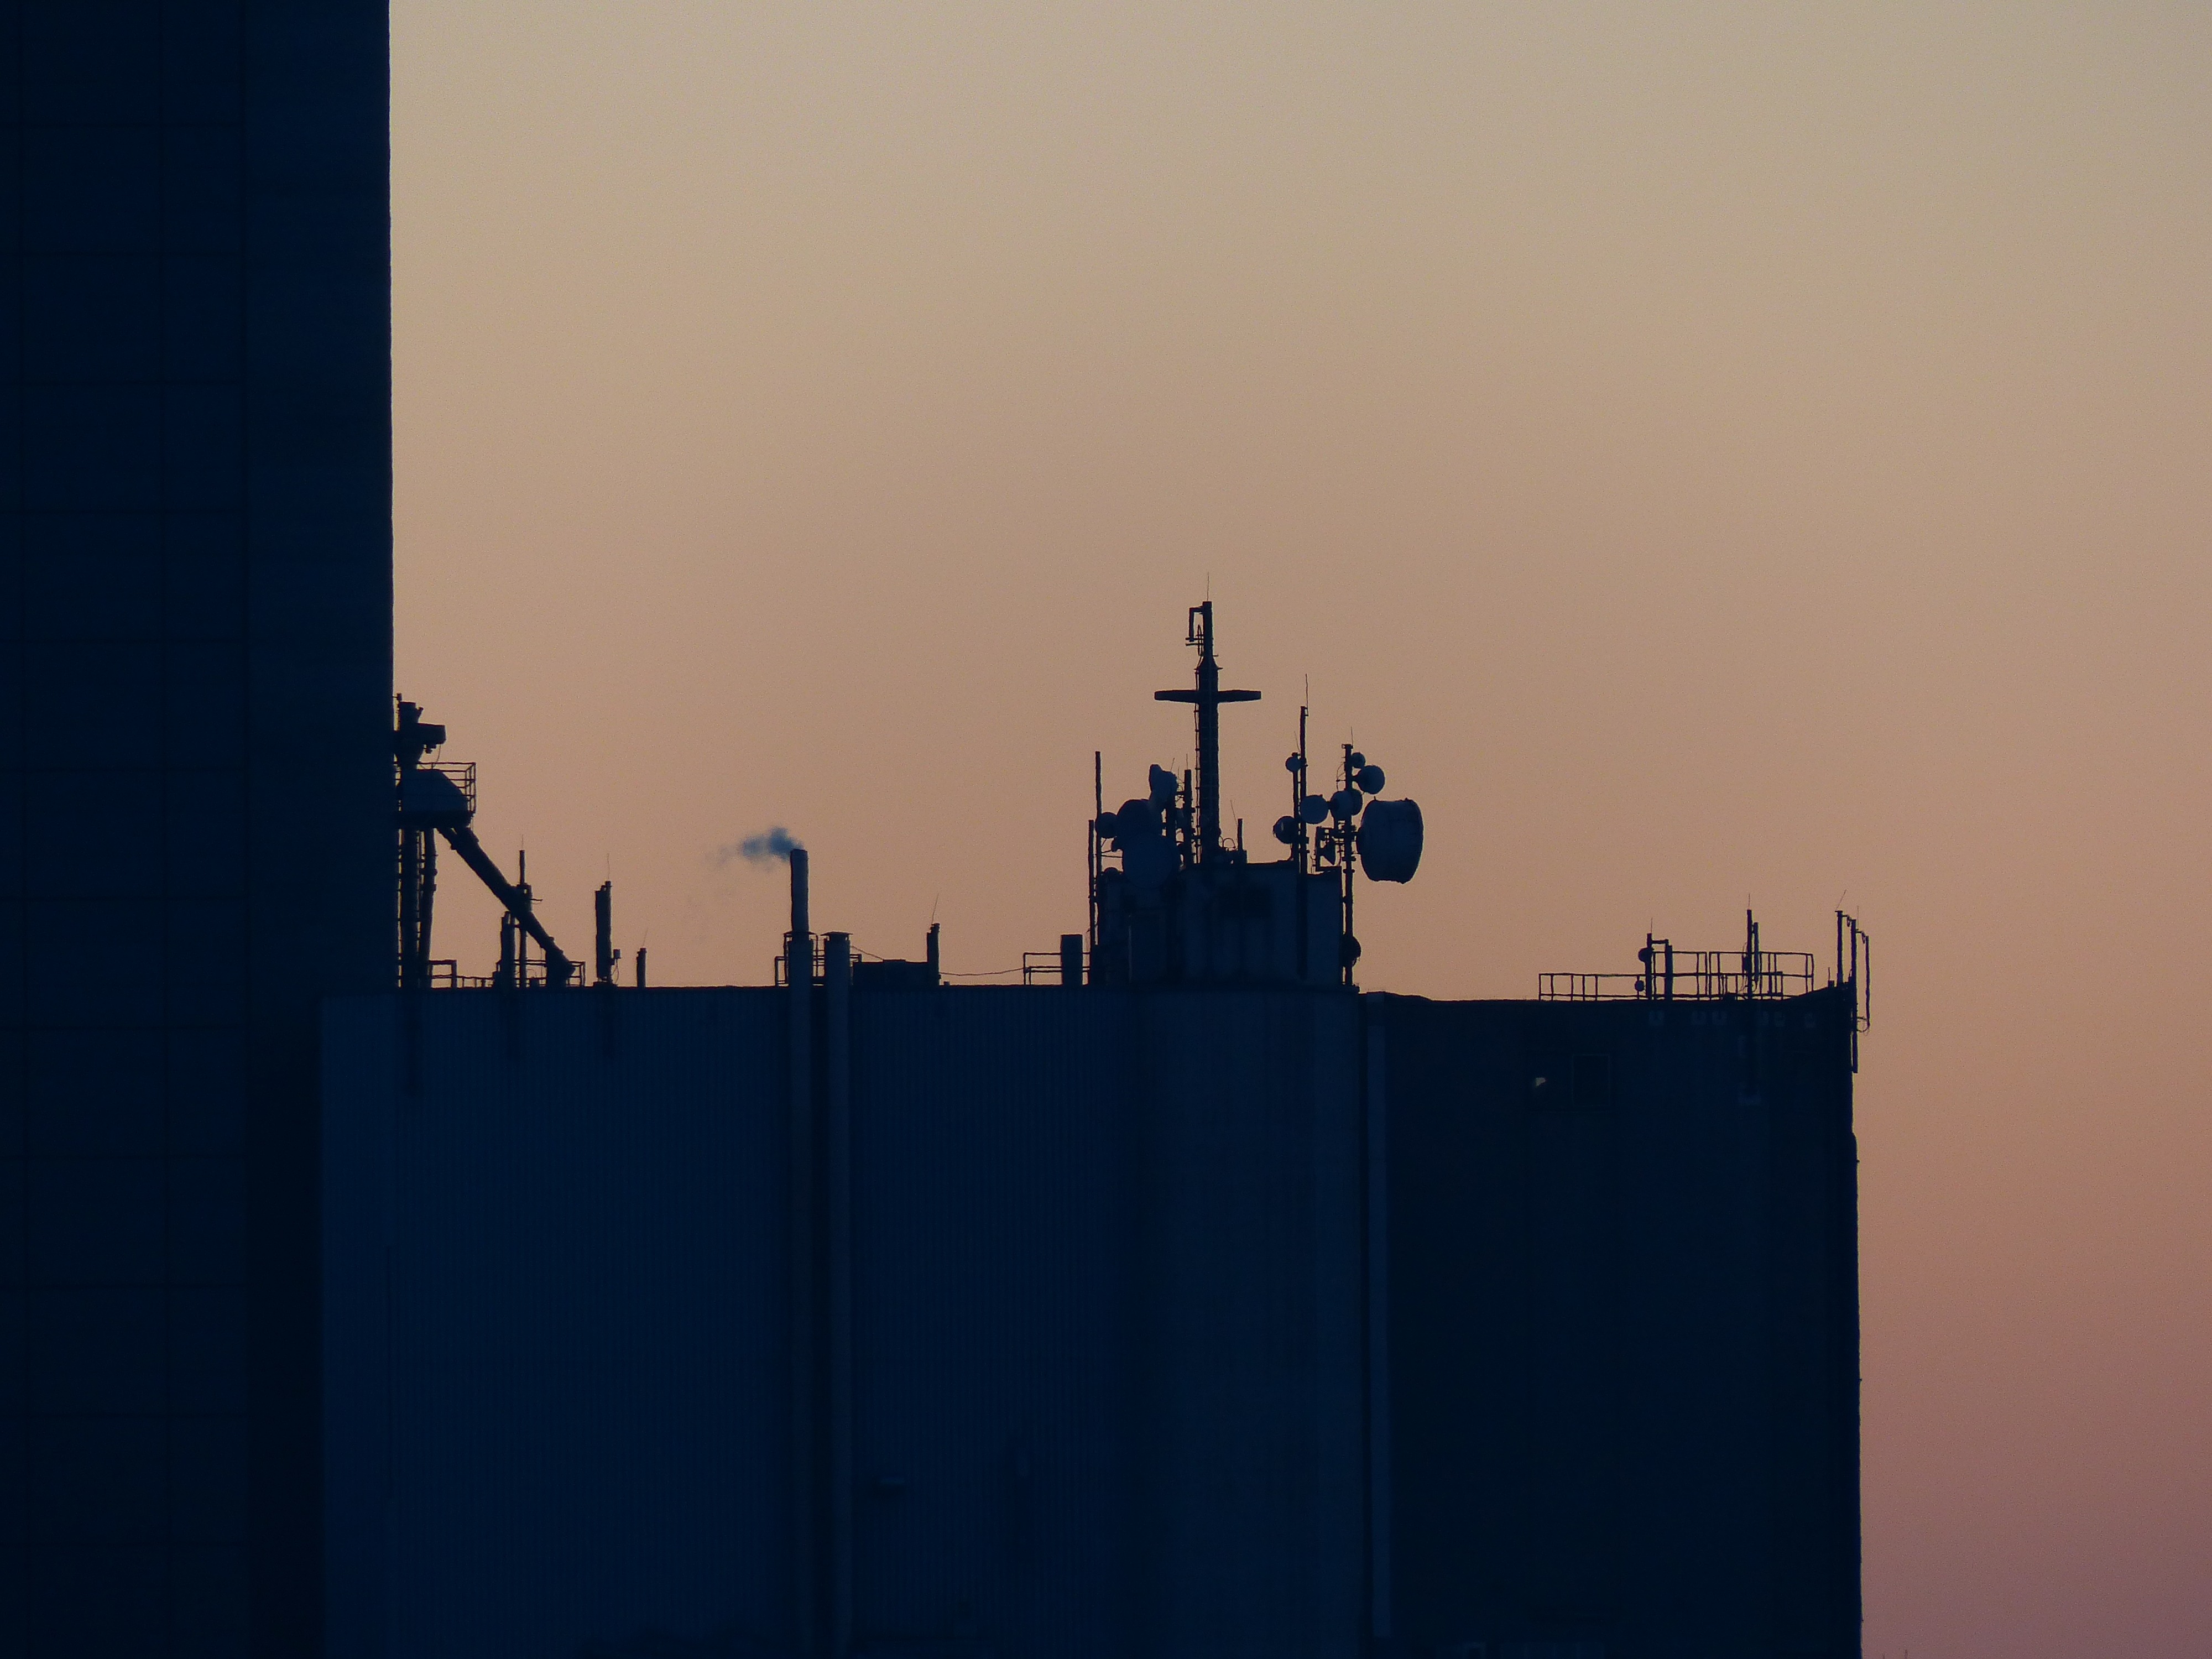
mobile, horizon, cloud, sky, sunrise, sunset, skyline, sunlight, morning, dawn, skyscraper, dusk, evening, reflection, tower, blue, industry, shape, antennas, transmission tower, antenna mast, atmospheric phenomenon, atmosphere of earth, mobile radio antennas, mobile operators